Blood of the Dragon (film)

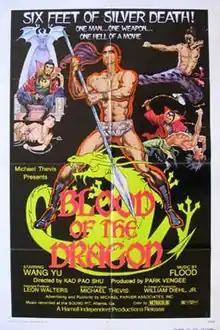
Theatrical release poster

Blood of the Dragon, also known as The Desperate Chase, is a 1971 "wuxia" film starring Jimmy Wang. The film is a Hong Kong-Taiwanese co-production.